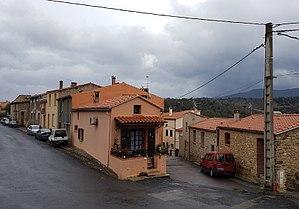
Vue générale de Llonat à Los Masos
Los Masos est une commune française, située dans le département des Pyrénées-Orientales en région Occitanie. Ses habitants sont appelés les Los-Masossiens.